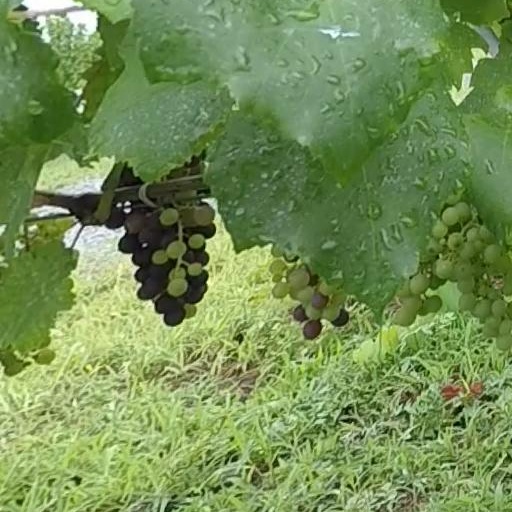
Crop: grape